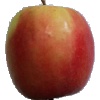
Label: apple_pink_lady